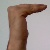
The image shows a hand gesture representing a space in Indian Sign Language.